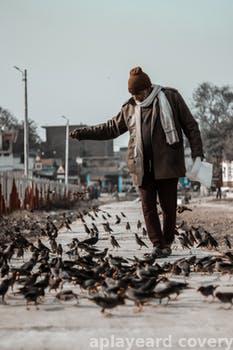
Label: Watermark